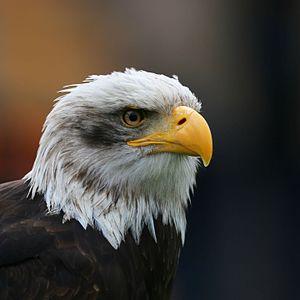
Un animal national est un animal choisi par une communauté comme son emblème en raison de sa représentativité, soit parce qu'il est caractéristique du territoire considéré, soit encore pour la Nouvelle Zélande le kiwi. Certains pays ont plusieurs animaux nationaux.